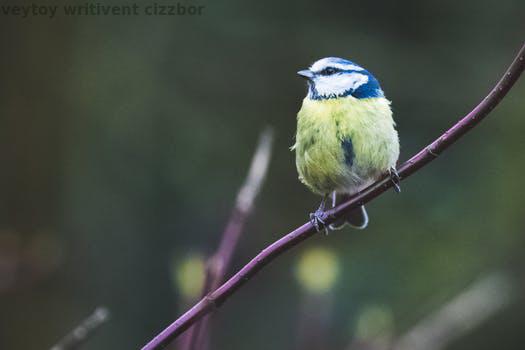
Label: Watermark